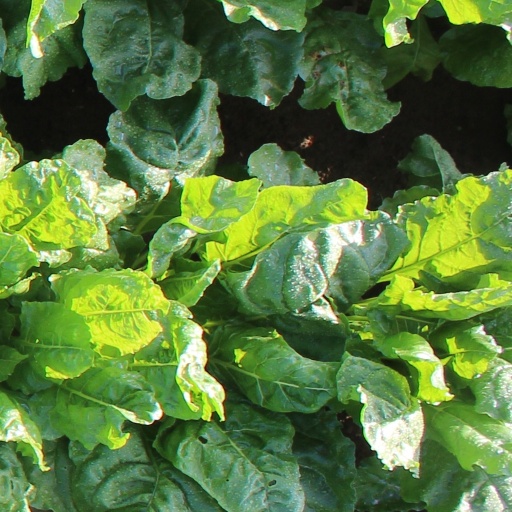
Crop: sugar beet